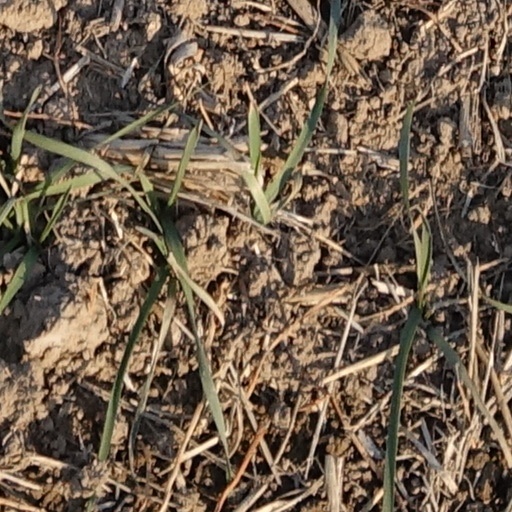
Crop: wheat